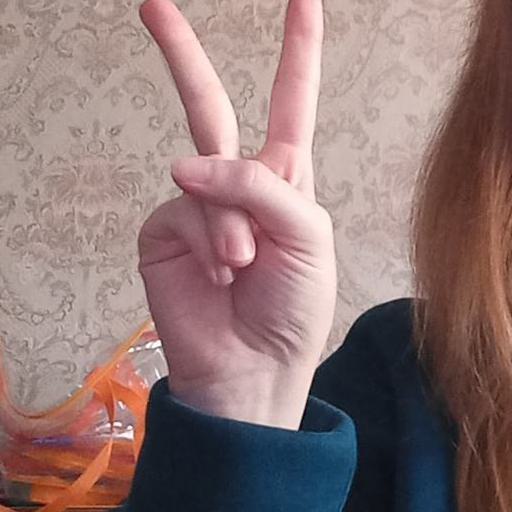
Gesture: peace